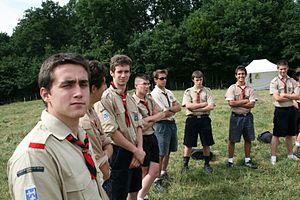
Pionniers, Village scout des Scouts et Guides Saint Benoît - Saint Maurice 2008